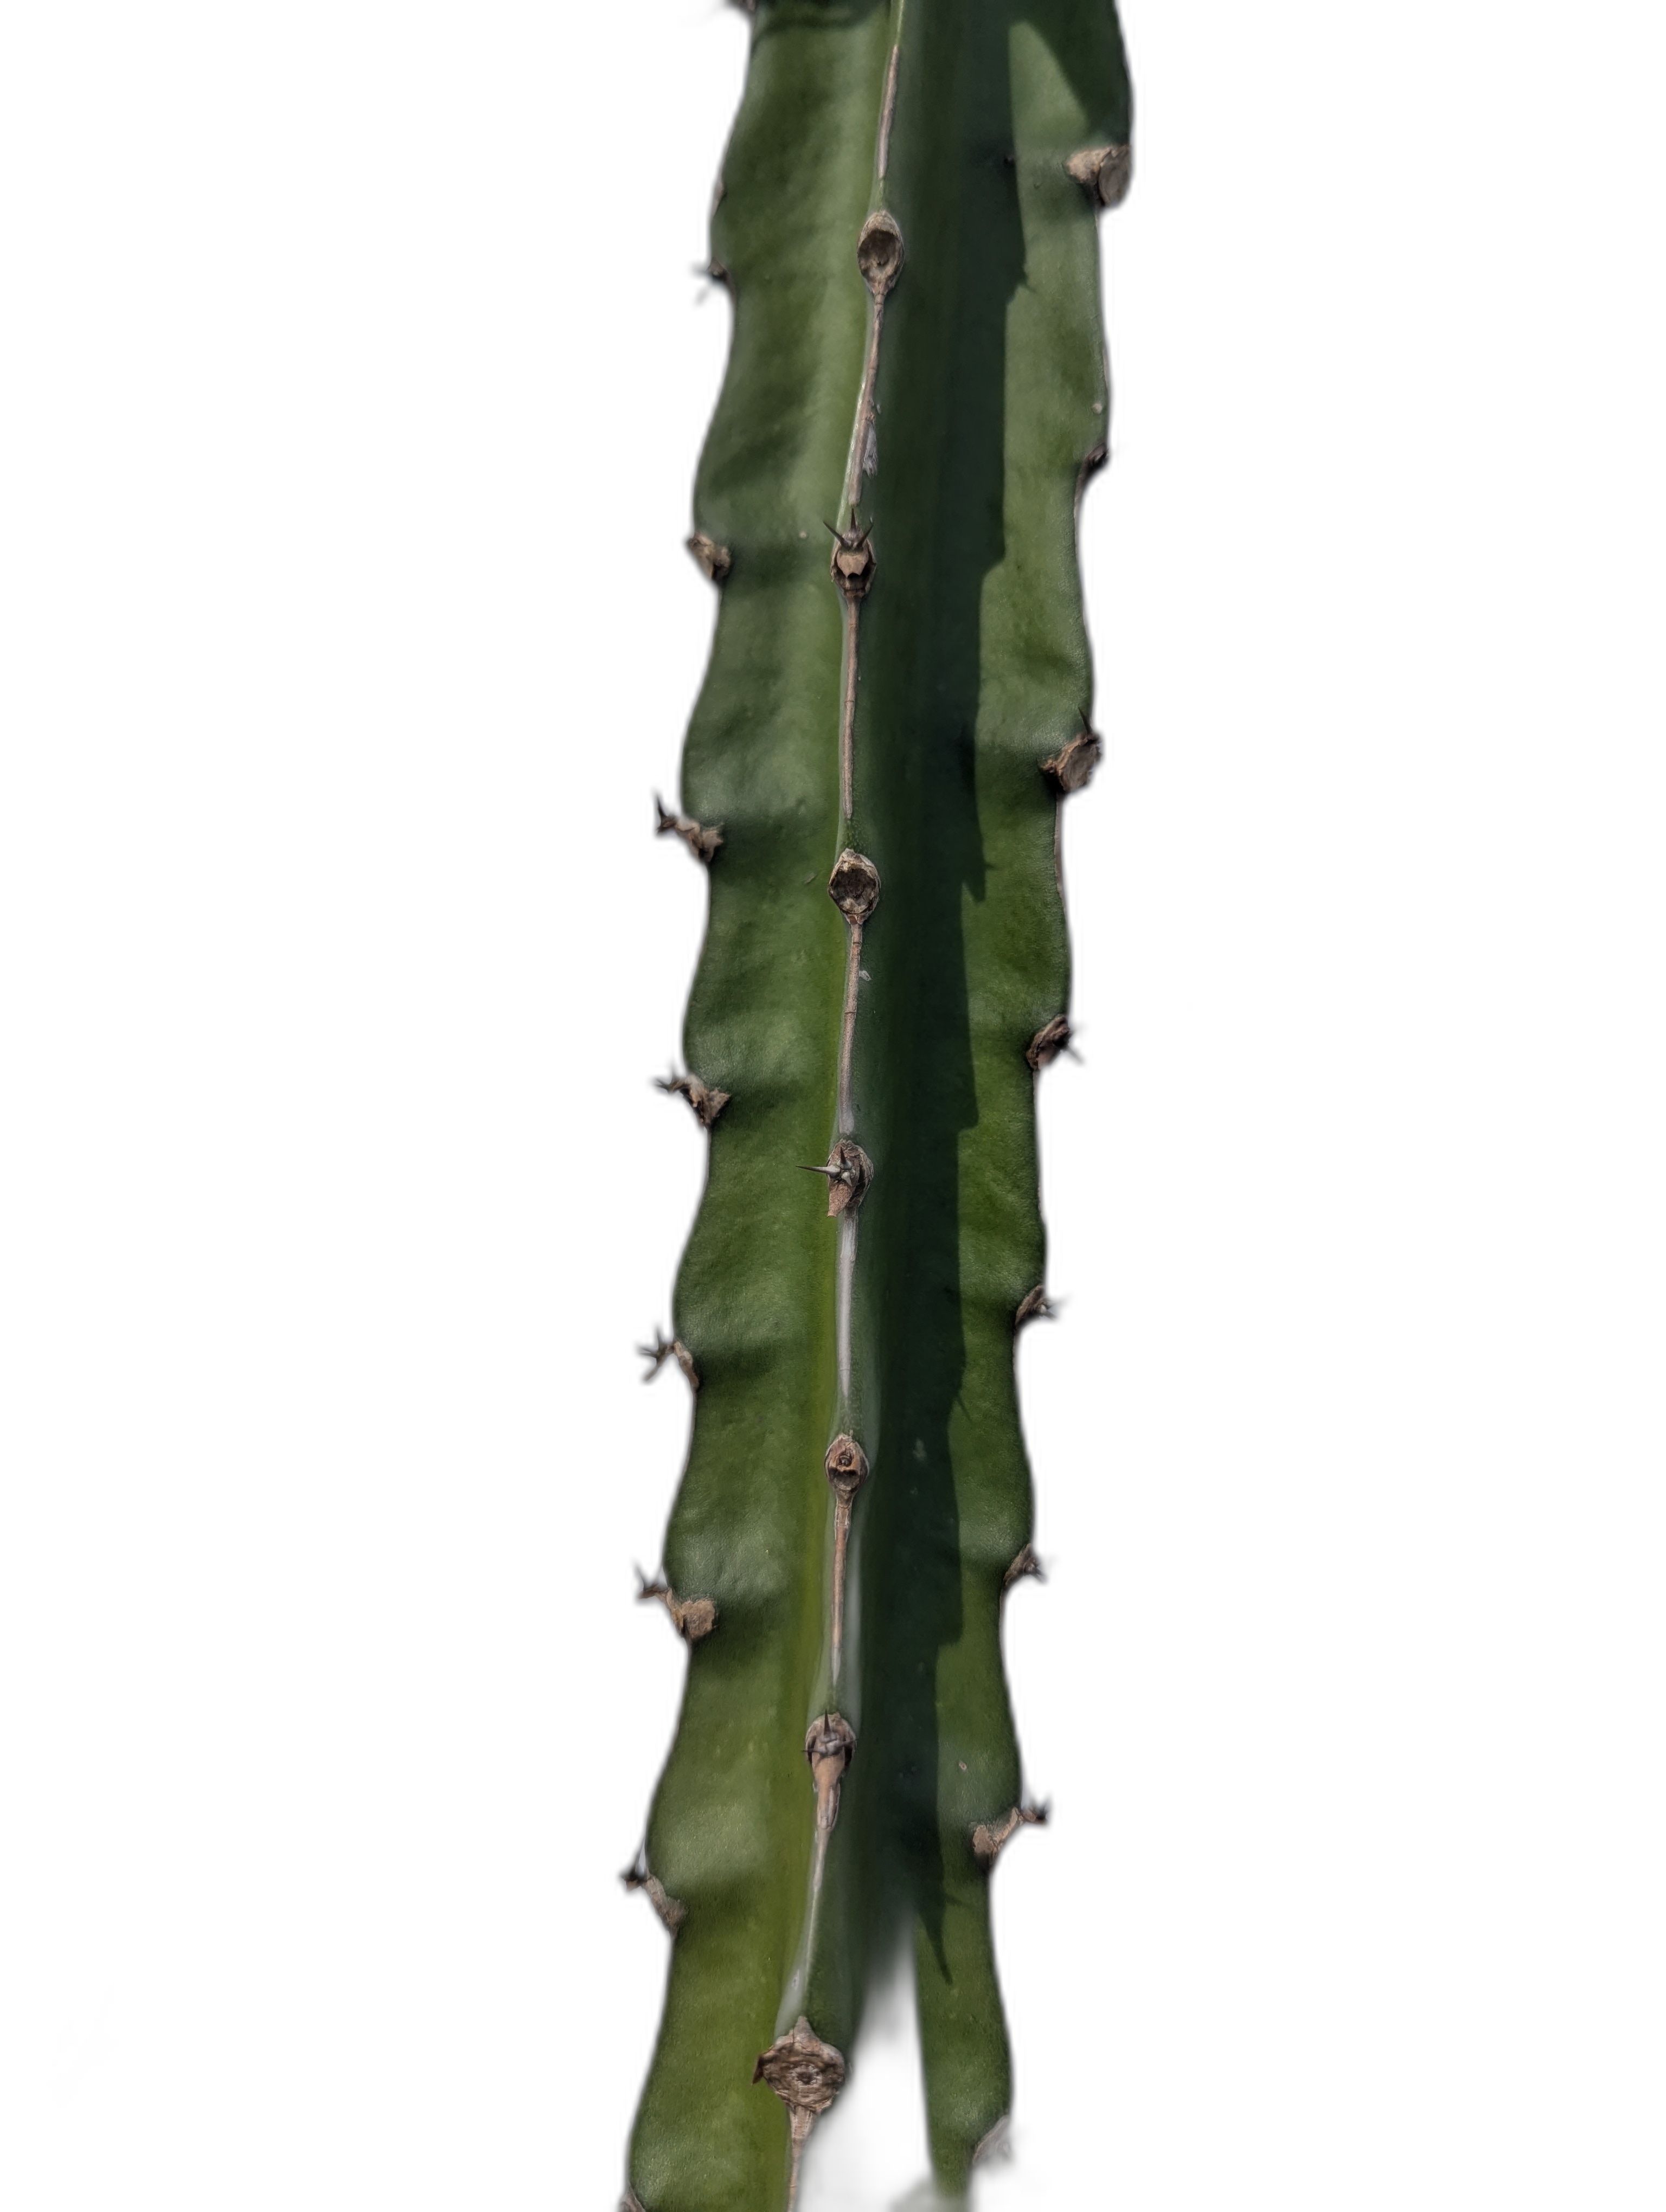
Label: Good leaf